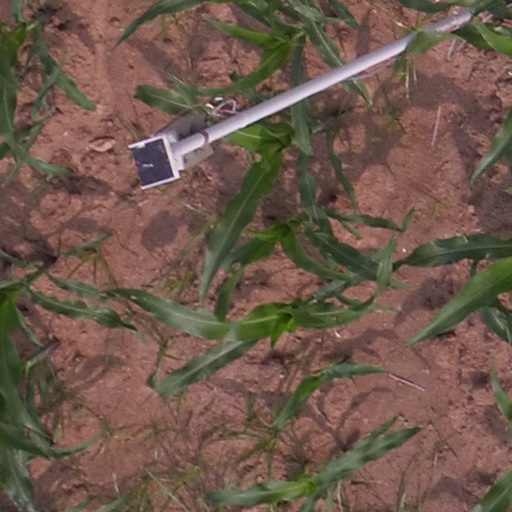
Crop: maize; corn